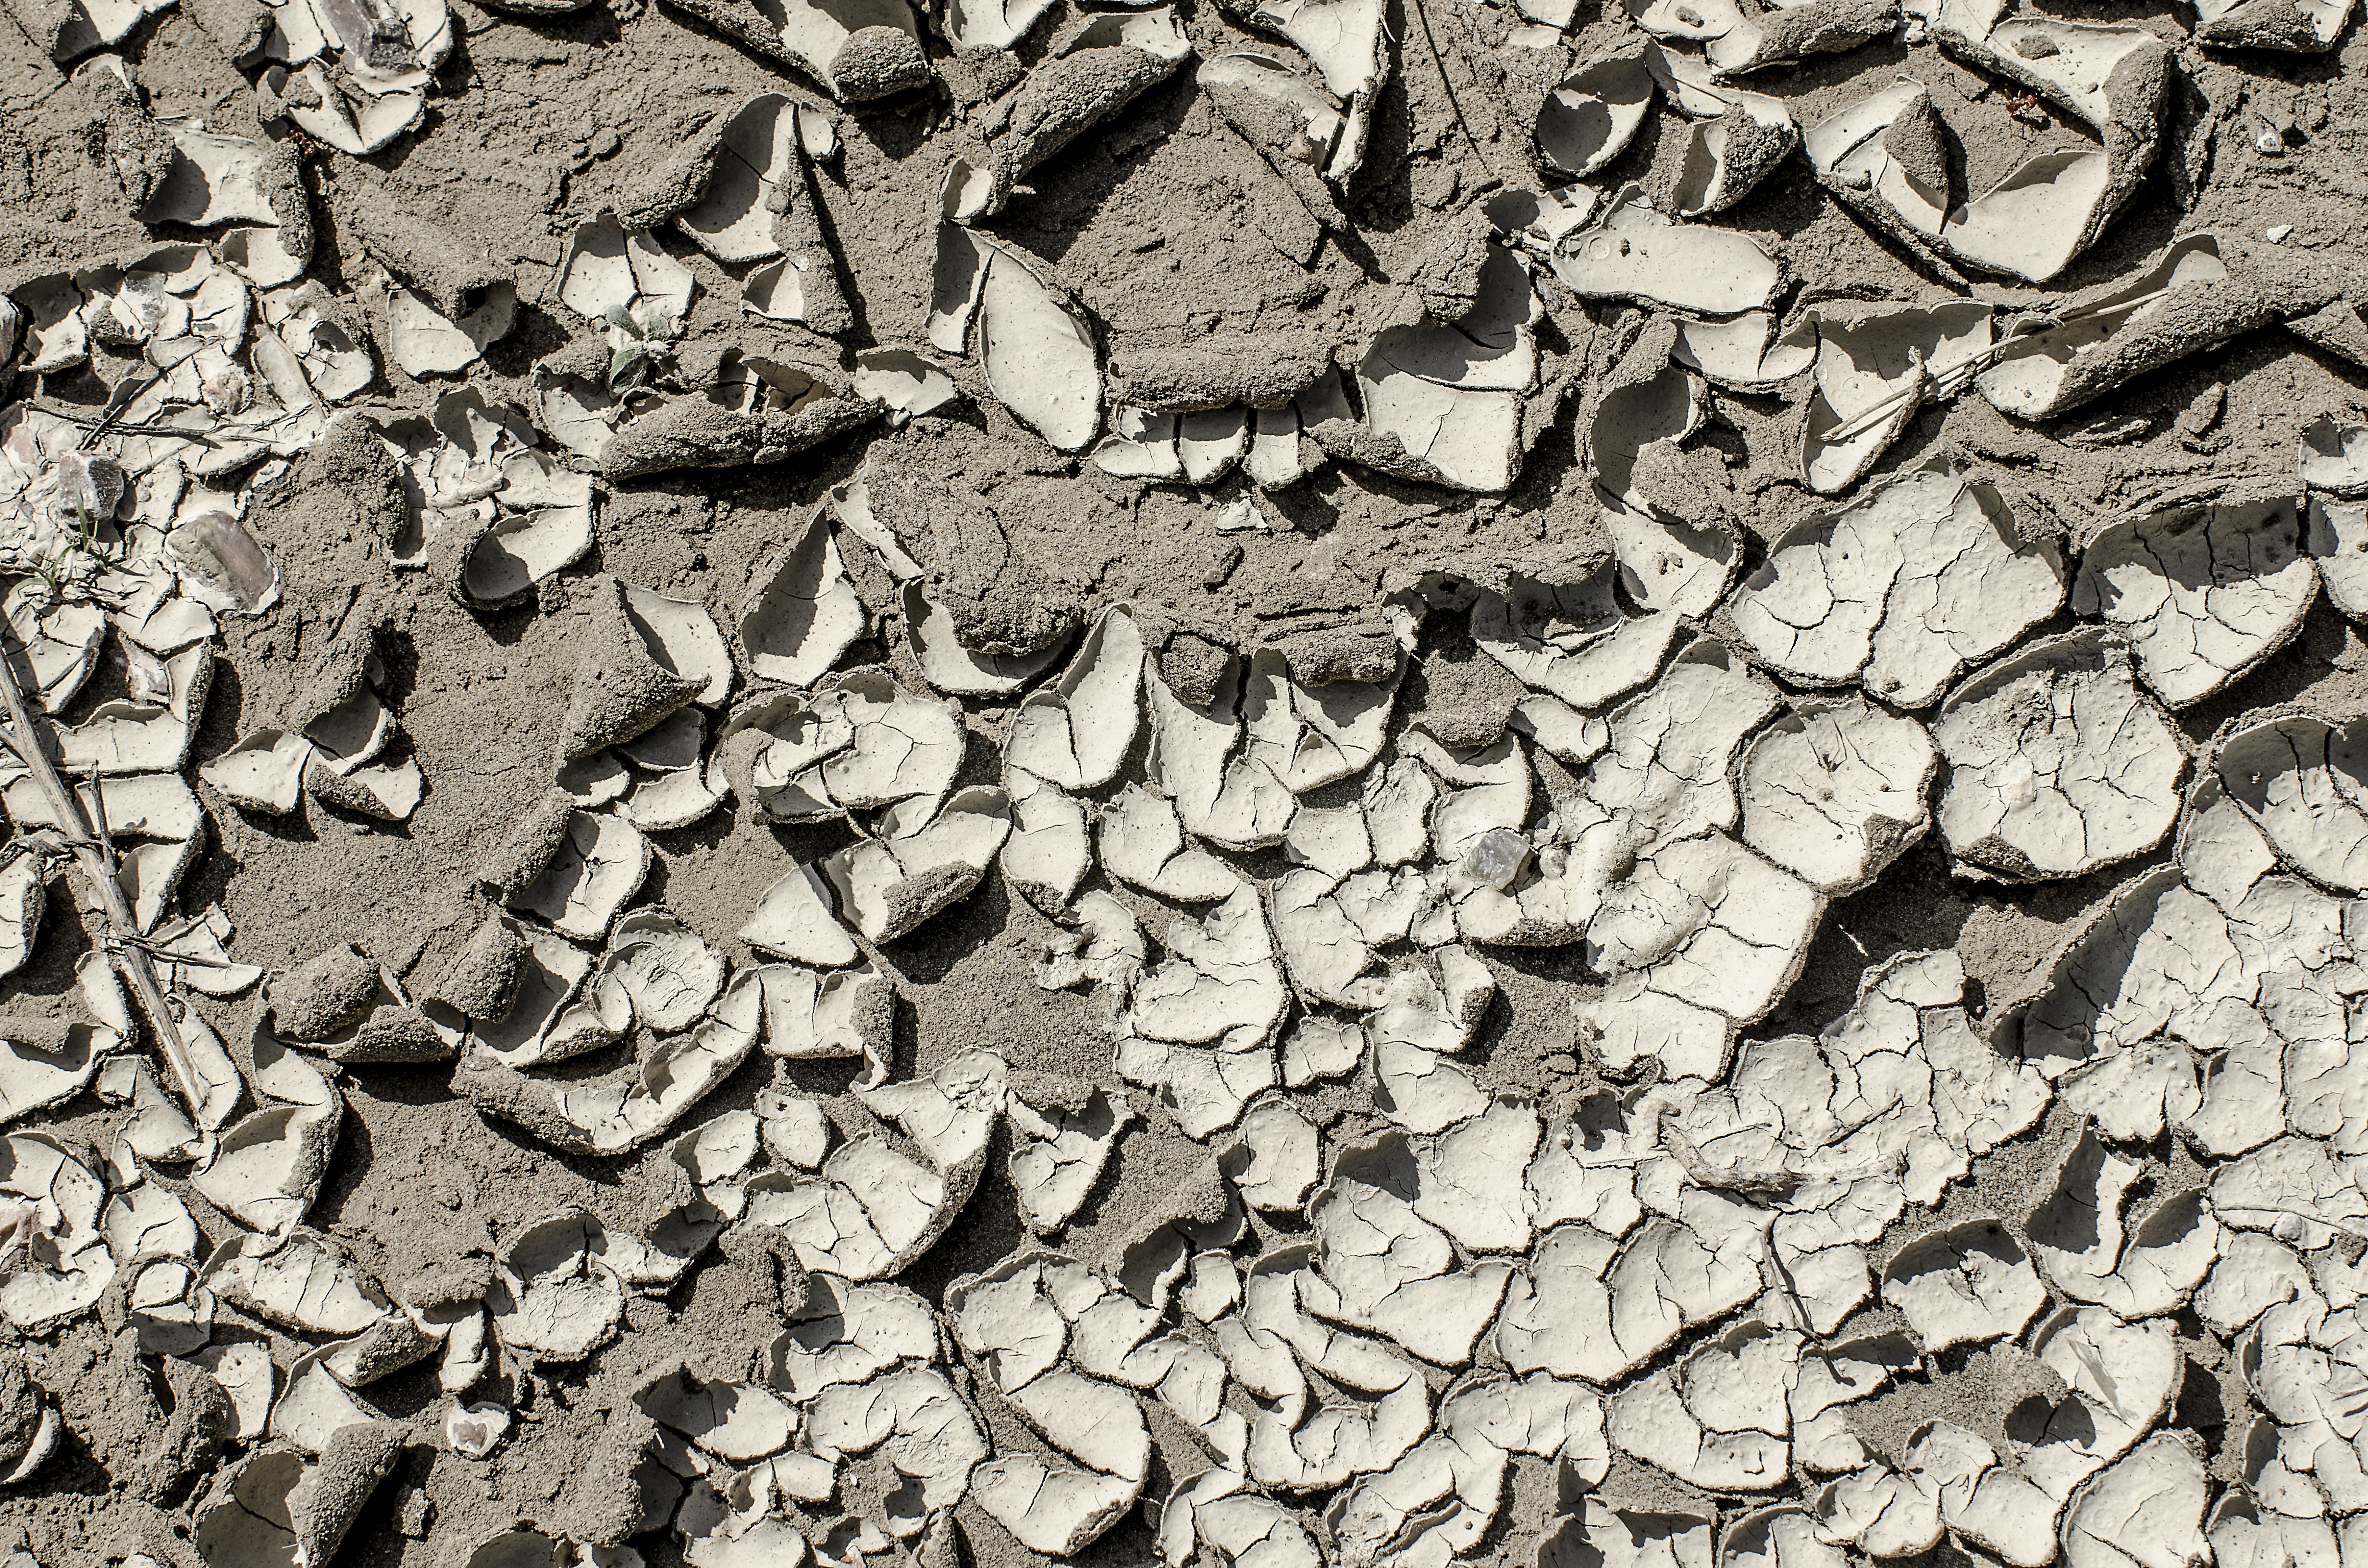
rock, branch, black and white, wood, texture, wall, asphalt, environment, dirt, mud, soil, crack, gray, stone wall, monochrome, material, grey, rubble, background, geology, gravel, textures, road surface, monochrome photography